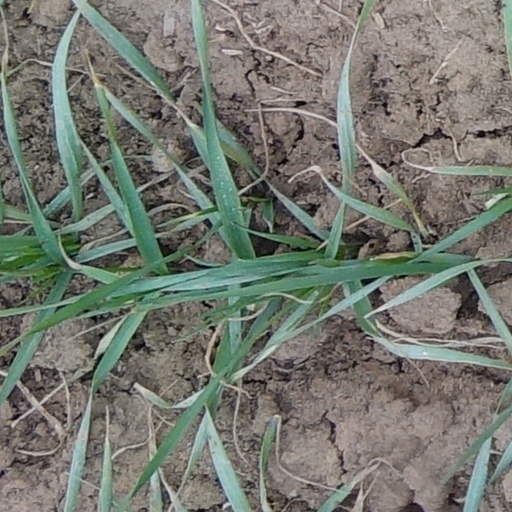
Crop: wheat